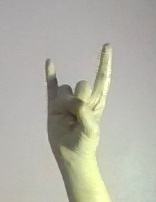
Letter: la